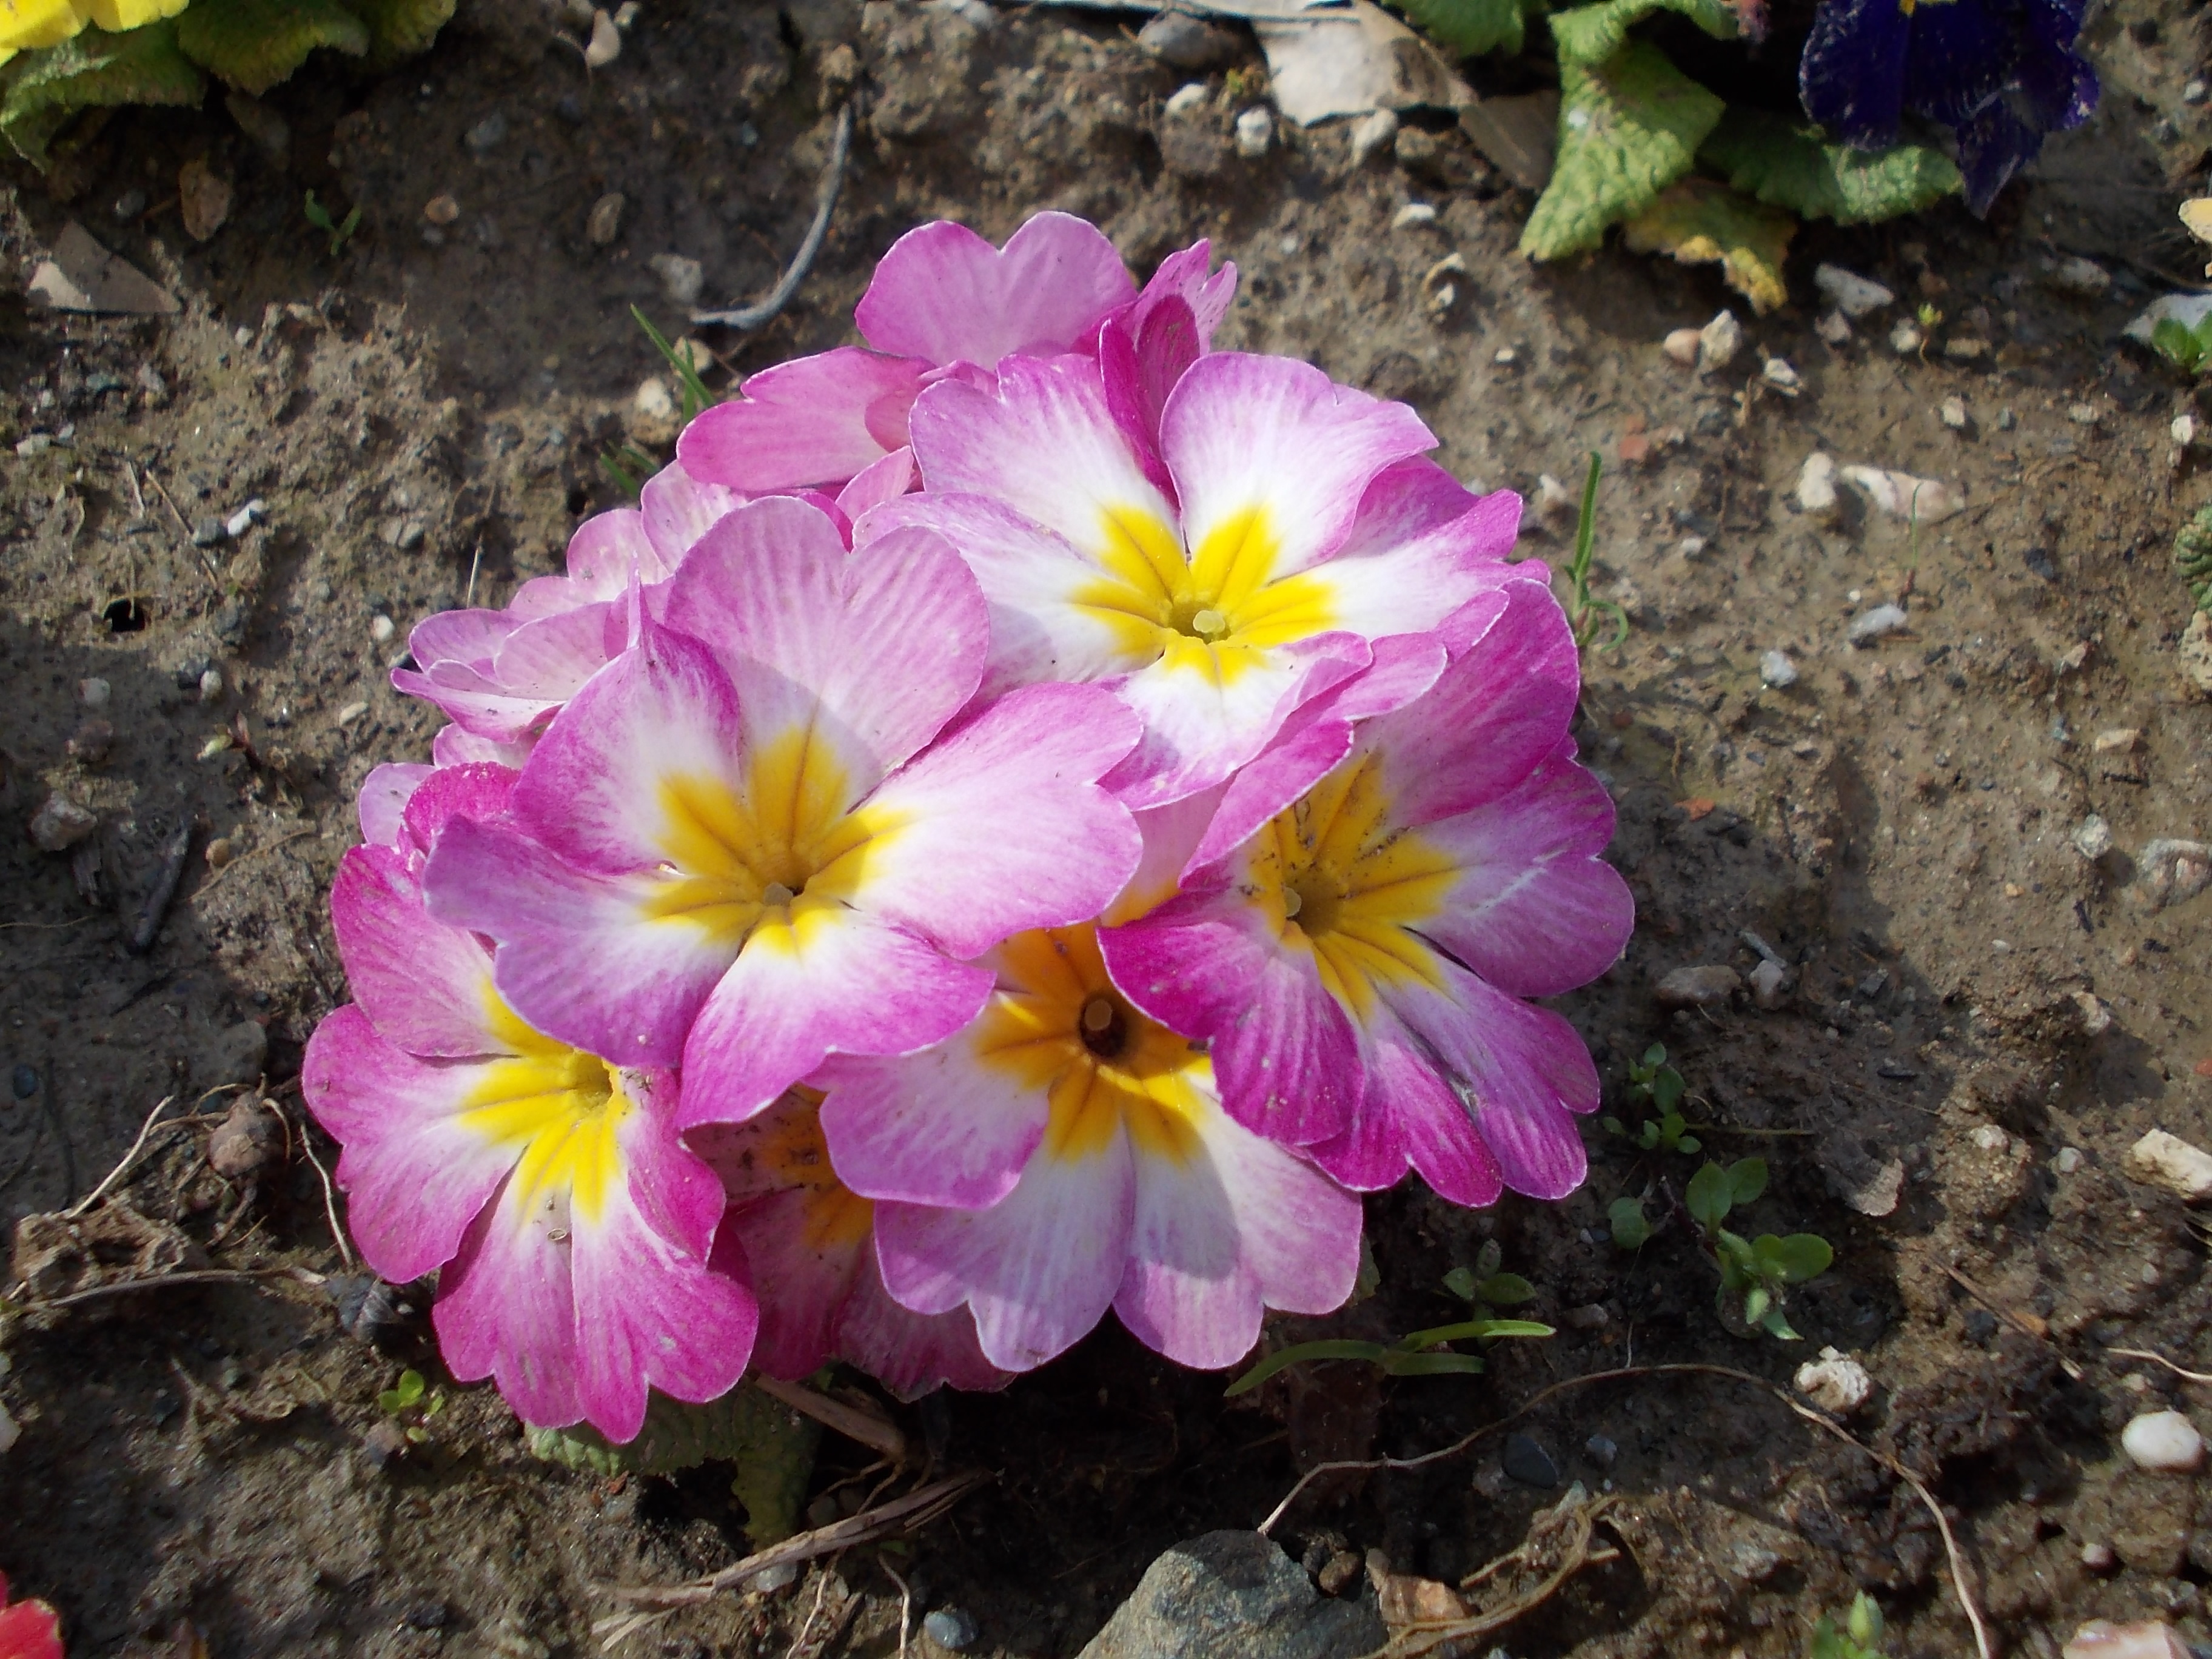
nature, plant, flower, petal, spring, macro, botany, garden, pink, flora, wildflower, turkey, evening primrose, terry, flower picture, primula, pink flower, flowering plant, herbaceous plant, annual plant, land plant, violet family